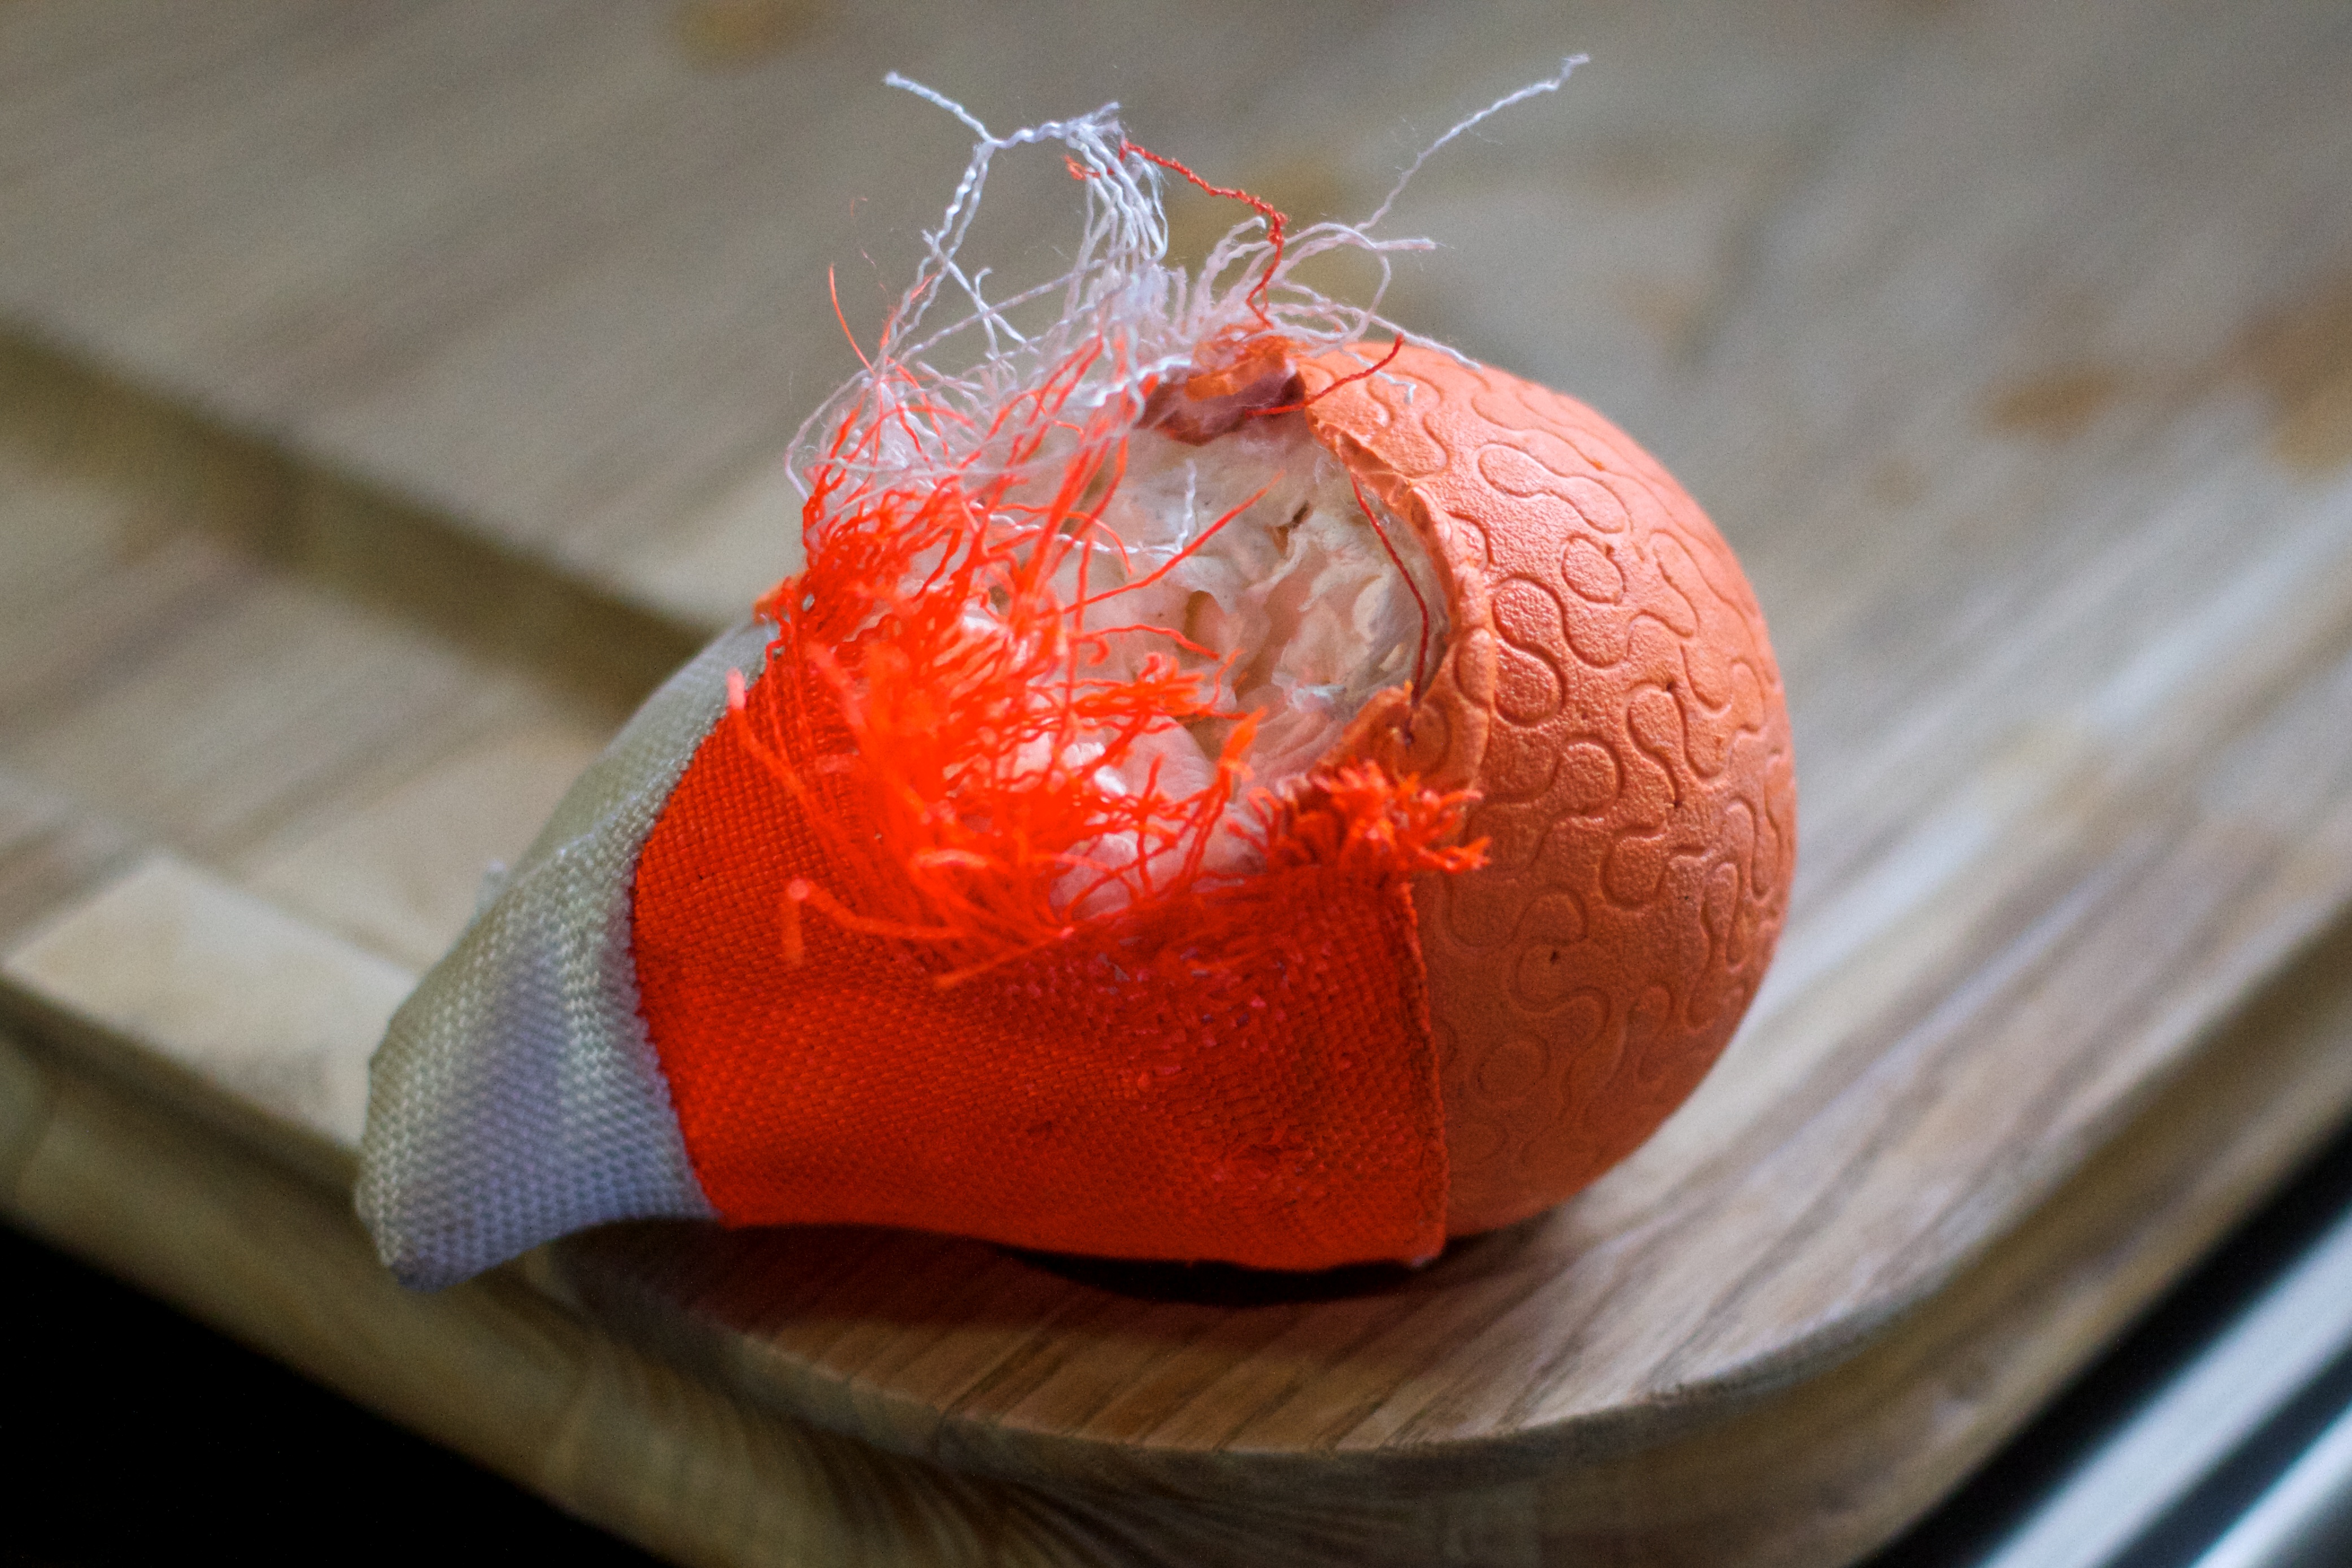
plant, fruit, leaf, flower, food, red, produce, color, strawberry, close up, macro photography, flowering plant, land plant